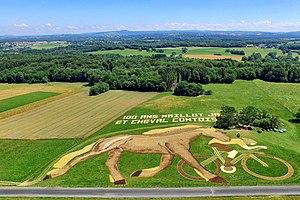
La fresque cheval comtois-cycliste réalisée pour le passage du Tour de France le 12 juillet 2019
Étalans est une commune nouvelle française située dans le département du Doubs en région Bourgogne-Franche-Comté.
Pierre Duc est un artiste-peintre, graveur et sculpteur français.